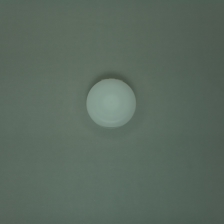
Color: white/transparent
Cap type: flip-top cap